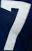
Number: 7